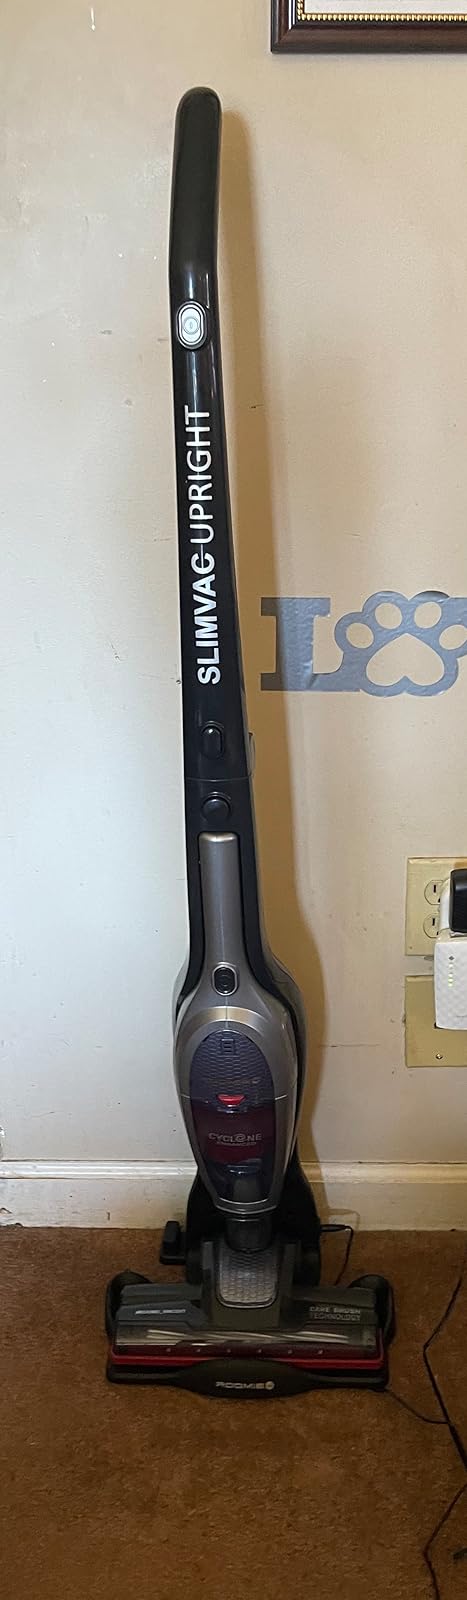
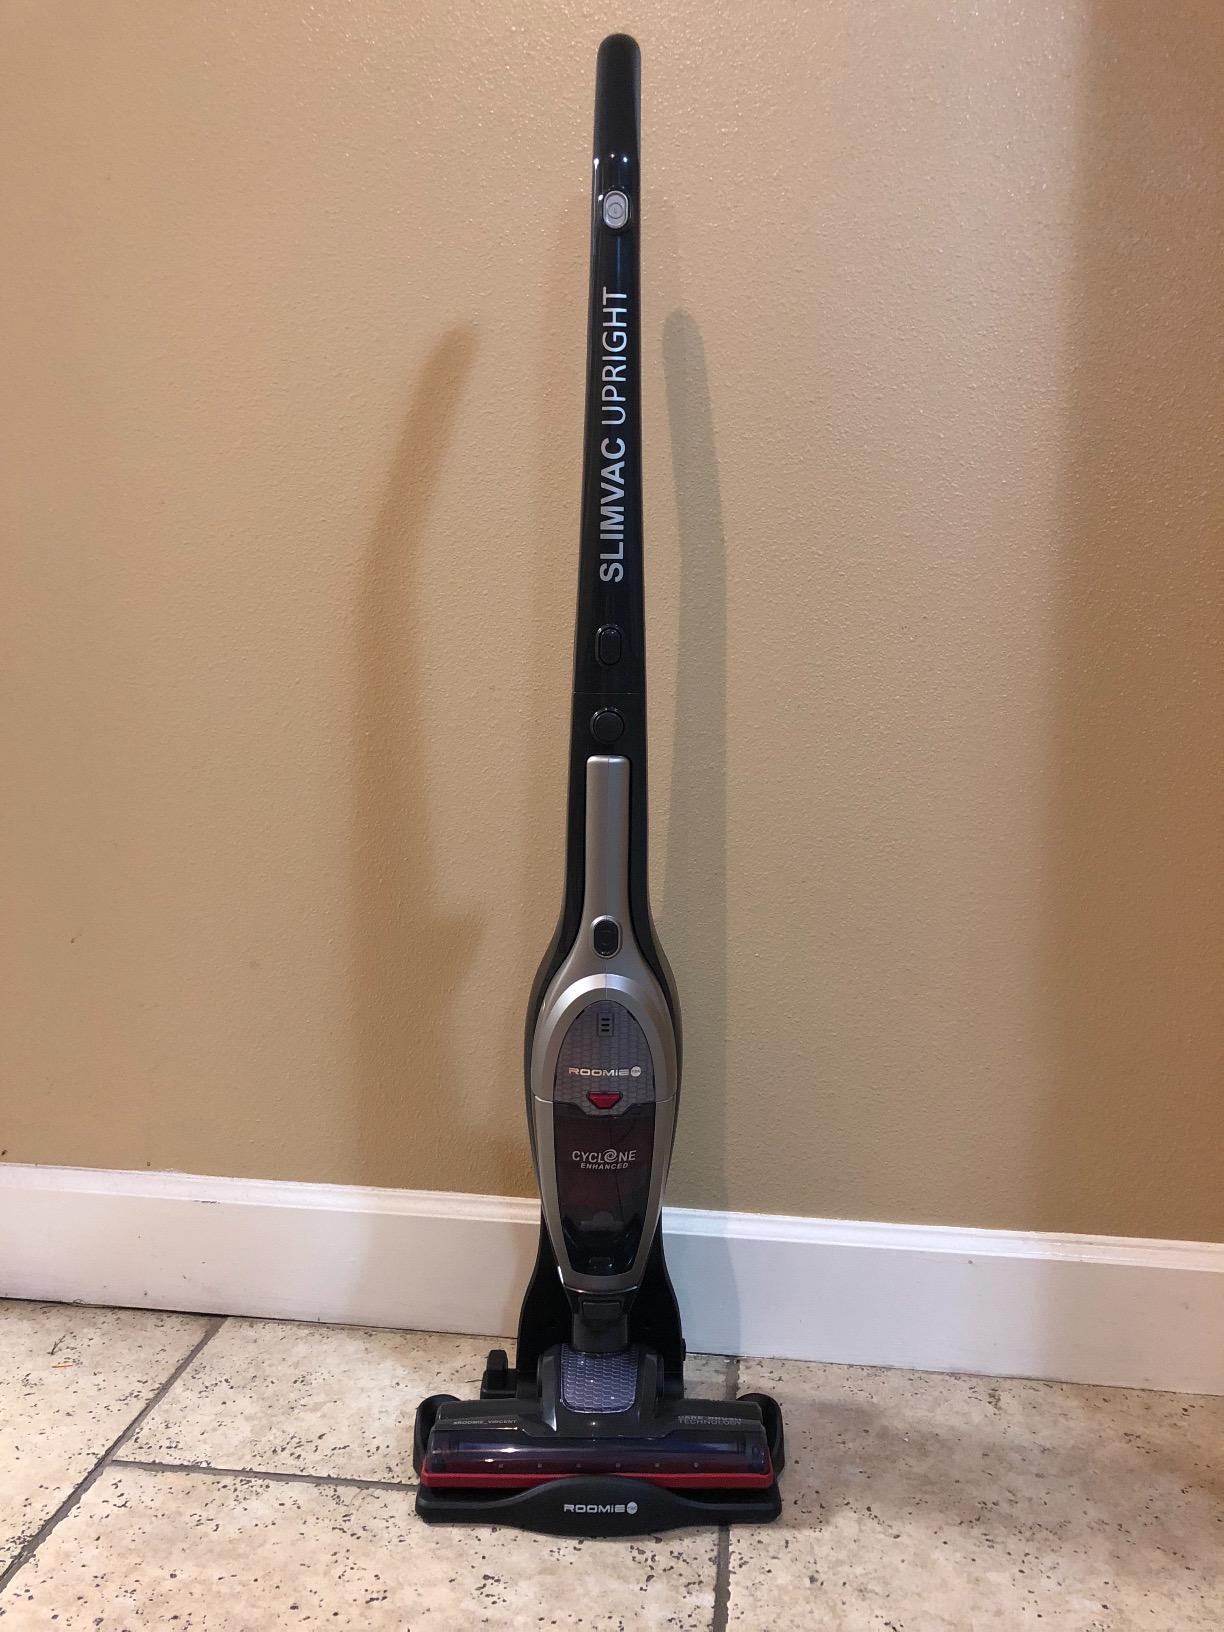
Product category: items_vacuum
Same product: yes